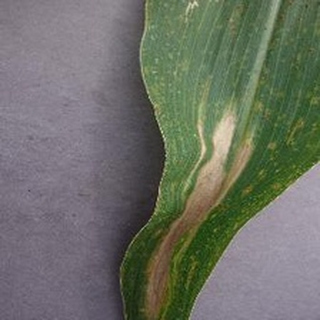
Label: corn_northern_leaf_blight